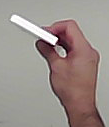
Product: kinder_chocolate